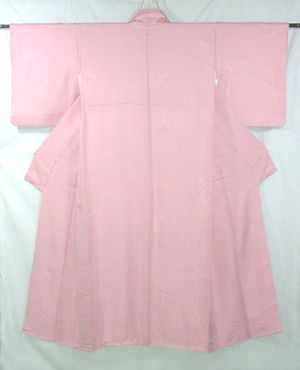
Kimono / Stilarter
Iro-muji
Kimono er nationaldragten i Japan. Oprindeligt betyder kimono alle typer tøj, men det er blevet betegnelsen for den lange traditionelle dragt båret af kvinder, mænd og børn.